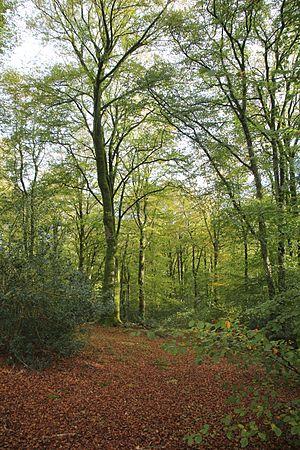
Forêt domaniale de Cerisy-la-Forêt (Manche, France).
Cerisy-la-Forêt est une commune française, située dans le département de la Manche en région Normandie, peuplée de 1 034 habitants. Elle bénéficie d'un important patrimoine environnemental et architectural.